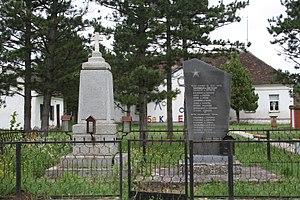
Mala Vranjska est un village de Serbie situé sur le territoire de la Ville de Šabac, district de Mačva. Au recensement de 2011, il comptait 769 habitants.